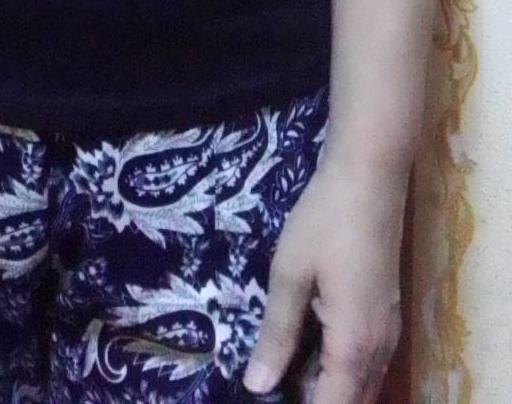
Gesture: no_gesture